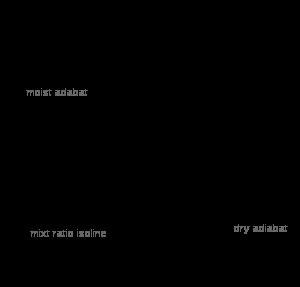
Une tornade est un tourbillon de vents extrêmement violents, prenant naissance à la base d'un nuage d'orage lorsque les conditions de cisaillement des vents sont favorables dans la basse atmosphère. De très faibles tornades peuvent également se développer sous des nuages d'averses.
Une averse est un mode de précipitations se caractérisant par un début, une fin brusque et des variations rapides d'intensité. Souvent forte et de courte durée, elle provient de nuages convectifs comme le cumulus bourgeonnant et donne de la pluie, si la température est au-dessus du point de congélation dans le nuage ou dans une couche d'une certaine épaisseur sous celui-ci, ou de la neige, grésil ou neige roulée dans le cas contraire. Dans le code METAR, une précipitation en averse est indiquée par SH, par exemple SHRA pour averse de pluie.
Le niveau de condensation par ascendance représente le niveau où une parcelle d'air en ascendance mécanique devient saturée à la suite d'une expansion adiabatique qui cause son refroidissement. Elle se distingue du niveau de condensation par convection, où le mouvement vertical menant à la condensation est dû au réchauffement de l'air au sol d'une masse d'air instable, alors que le NCA peut être également obtenu dans une masse d'air stable.
La prévision des orages violents est la partie de la météorologie d'exploitation qui tente de prévoir le développement, l'intensité, le type de danger et les zones affectées par les orages pouvant donner de la grosse grêle, des vents destructeurs, des tornades et des pluies torrentielles.